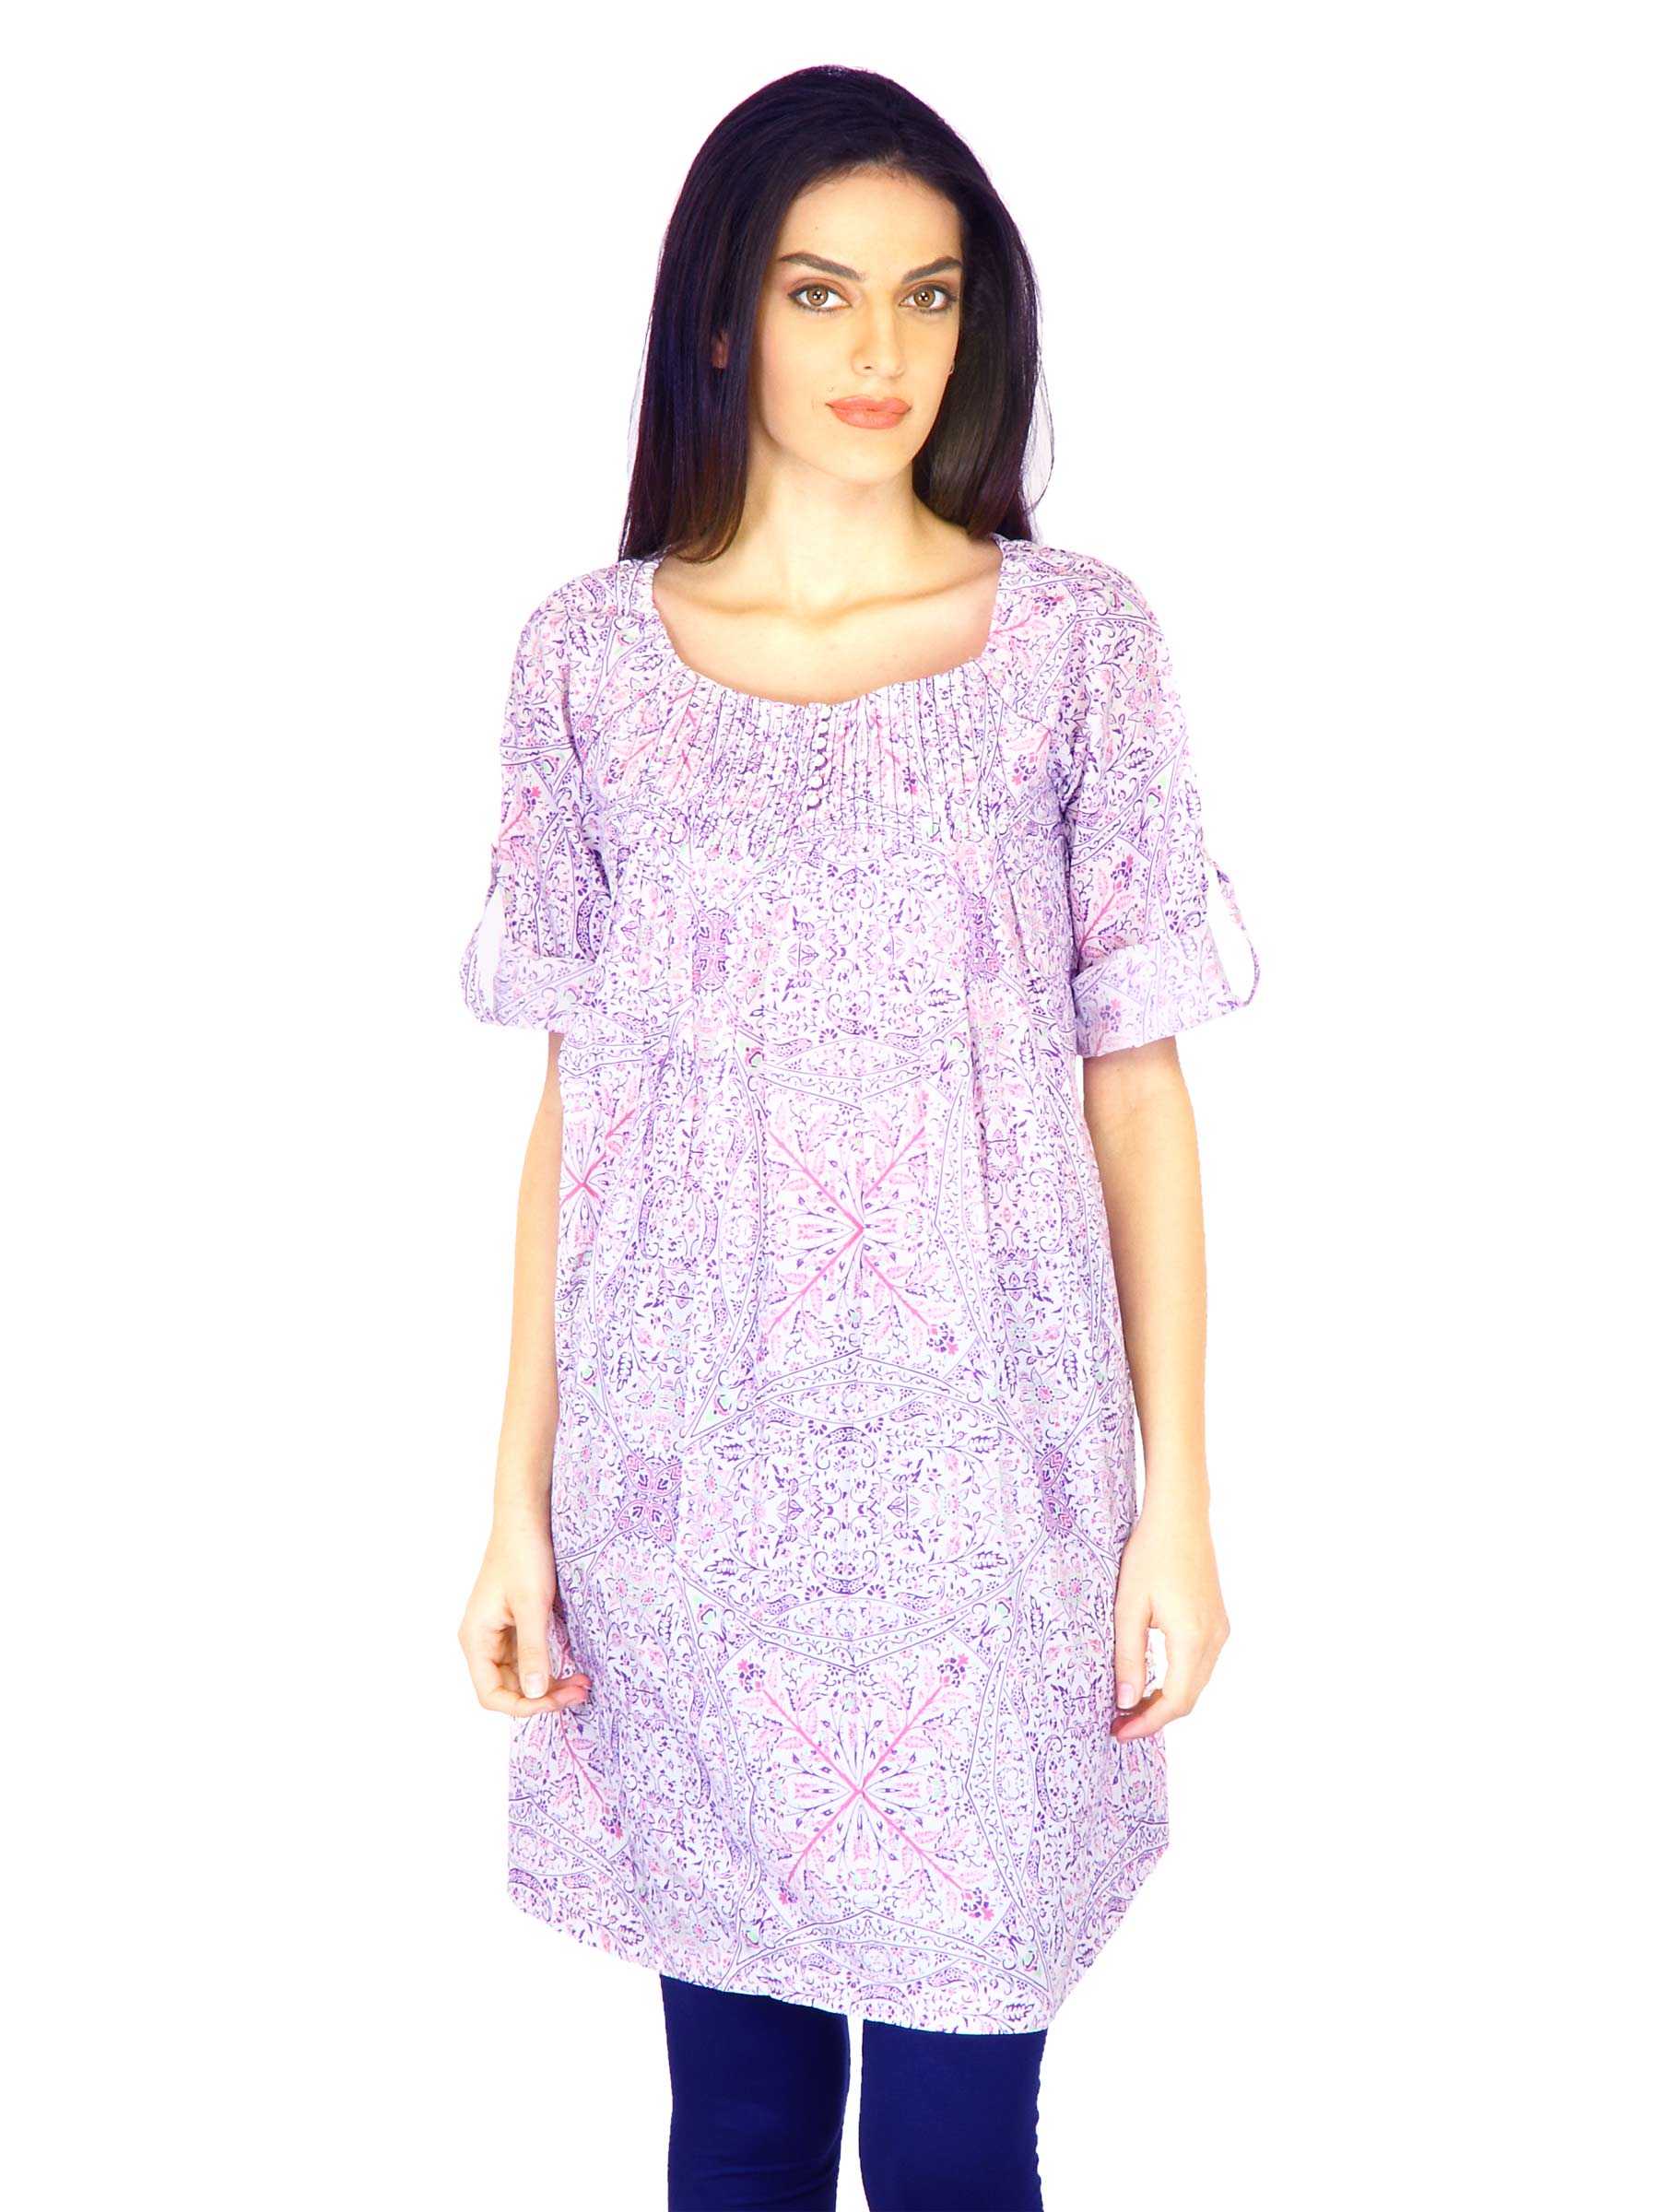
W Women Printed White Kurtis
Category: Apparel / Topwear / Kurtis
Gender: Women
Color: White
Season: Summer 2011
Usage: Ethnic